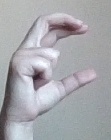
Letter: thal